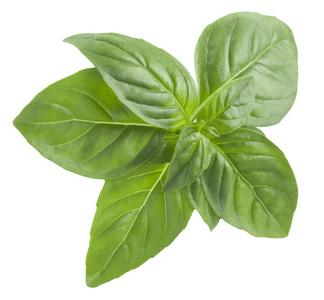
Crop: unknown
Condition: basil